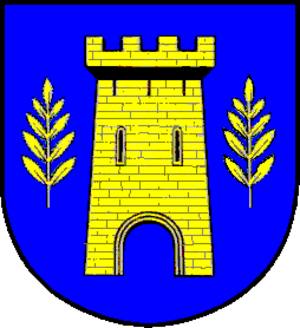
Tornesch est une ville de l'arrondissement de Pinneberg appartenant au Land du Schleswig-Holstein, en Allemagne.